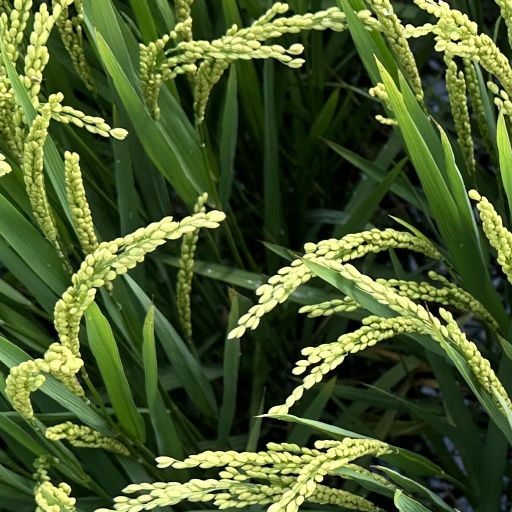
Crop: rice